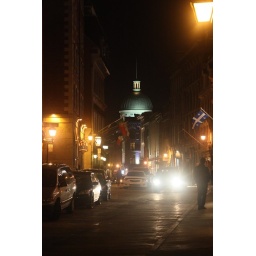
I love the way the old town has old-style street lamps all over the place!